Longs Peak

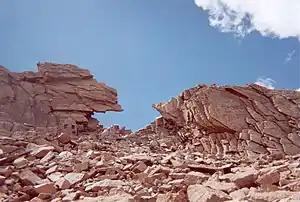
The Keyhole as seen from the Boulder Field. A small stone shelter (Agnes Vaille Memorial) approximately 10 feet (3 m) high that sits on the left side of the Keyhole gives a sense of scale.

Trails that ascend Longs Peak include the East Longs Peak Trail, the Longs Peak Trail, the Keyhole Route, Clark's Arrow and the Shelf Trail. Only some technical climbing is required to reach the summit of Longs Peak during the summer season, which typically runs from mid July through early September. Outside of this window the popular "Keyhole" route is still open; however, its rating is upgraded to all "technical" as treacherous ice formation and snow fall necessitates the use of specialized climbing equipment including, at a minimum, crampons and an ice axe. It is one of the most difficult Class 3 fourteener scrambles in Colorado.